Cephalopod limb

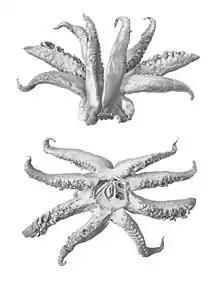
Arms and buccal mass of the squid "Taningia danae". As in other Octopoteuthidae, the tentacles are absent in adults.

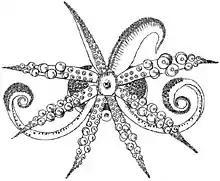
Oral view of the bobtail squid "Semirossia tenera"

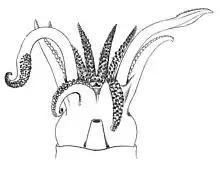
Head and limbs of the bobtail squid "Rossia glaucopis"

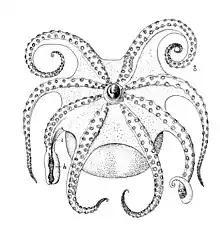
Oral view of male "Bathypolypus arcticus" with hectocotylus on arm III (left)

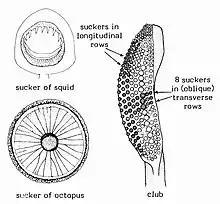
Cephalopod suckers and configuration of suckers on tentacular club

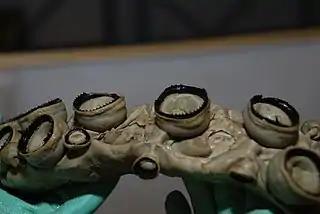
Serrated suckers of a giant squid

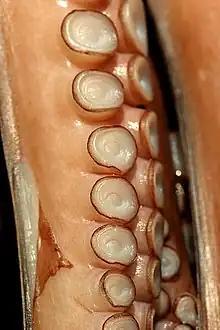
Octopus arm with two rows of suckers

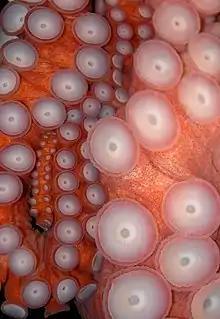
Octopus suckers

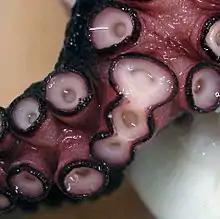
A deformed octopus sucker cluster

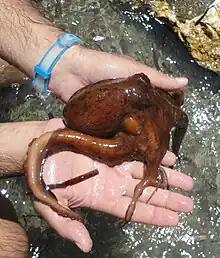
A common octopus with a forked arm that was found in South Crete, Greece

All cephalopods possess flexible limbs extending from their heads and surrounding their beaks. These appendages, which function as muscular hydrostats, have been variously termed arms, legs or tentacles.